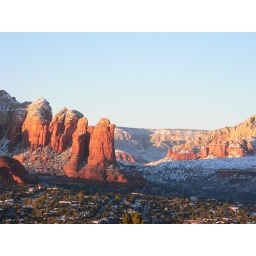
Scenes of the red rocks around Sedona, Arizona